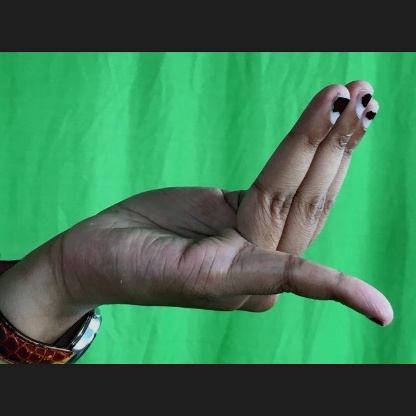
Mudra: Chaturam